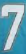
Number: 7